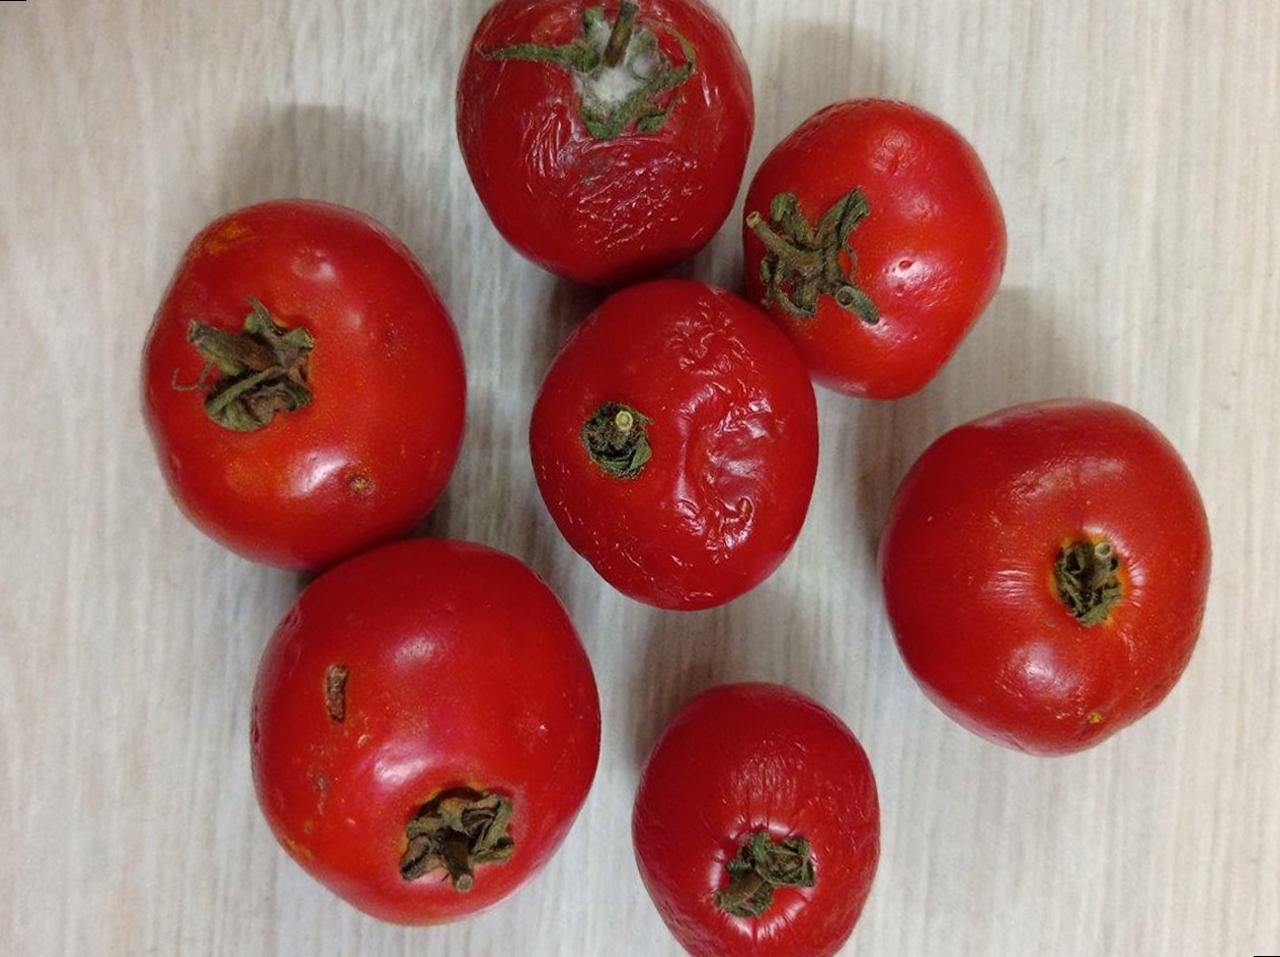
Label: Rotten